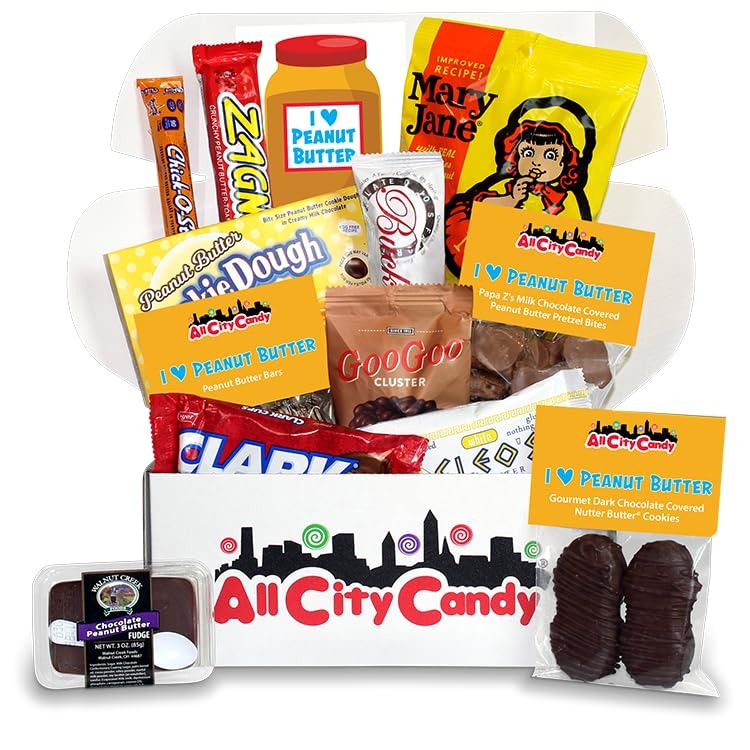
Item Name: All City Candy I Heart Peanut Butter Candy Assortment Box
Bullet Point 1: Delectable Assortment: Indulge in a mouthwatering variety of peanut butter-infused candies.
Bullet Point 2: Irresistible Flavors: Savor the rich, nutty goodness combined with sweet and savory notes.
Bullet Point 3: Convenient Packaging: Presented in a giftable box, perfect for sharing or personal indulgence.
Bullet Point 4: Generous Portion: Ample quantity to satisfy cravings and share with loved ones.
Bullet Point 5: Treat Yourself: A delightful way to reward yourself or surprise someone special.
Product Description: Indulge your peanut butter cravings with the All City Candy I Heart Peanut Butter Candy Assortment Box! This delightful collection brings together an irresistible array of peanut butter-infused treats from renowned confectioners. Whether you're a lifelong fan or a newcomer to the peanut butter craze, this assortment has something to satisfy every taste bud. Indulge in the perfect balance of sweet and salty, and savor the melt-in-your-mouth textures that only the finest ingredients can deliver. Treat yourself or share the love with friends and family – this box is sure to become a new favorite. Dive into the ultimate peanut butter experience with the All City Candy I Heart Peanut Butter Candy Assortment Box!
Value: 48.0
Unit: Ounce

Price: 42